Lia Pereira

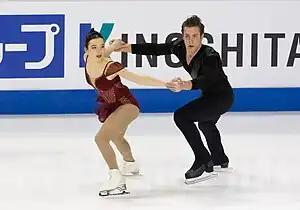
Pereira/Michaud at the 2023 Four Continents Championships

Due to the scheduling of the 2023 Canadian Championships, Pereira was required to compete two short programs and two free skates on consecutive days. On the first day, she finished second in the women's short program with a score of 61.21 points, 7.11 points behind the reigning national champion, her longtime friend and training partner Madeline Schizas. Pereira/Michaud were fourth in the pairs short program, 1.01 points behind third-place Laurin/Éthier. She dropped to fifth in the women's event after the free skate, then taking "an afternoon nap" before returning for the pairs finale. There, Pereira/Michaud overtook Laurin/Éthier for the bronze medal. She said afterwards that as this was still only their fourth competition as a team, "we're learning a lot every time we come out." The team was assigned to compete at both the 2023 Four Continents and World championships.